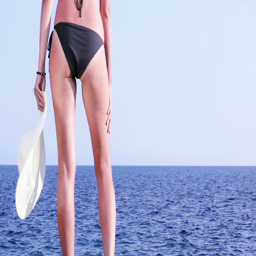
woman in white with big hat in front of a tropical sea